India national football team at the Olympics

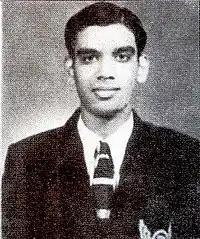
Neville D'Souza, first ever Indian and Asian hat-trick scorer at the Olympics

India has scored the most goals against Australia in a 4–2 victory at the 1956 Olympics, their biggest win in the Olympic history. The most goals the team conceded were in a 1–10 loss against Yugoslavia at the 1952 Olympics, their largest defeat to date.